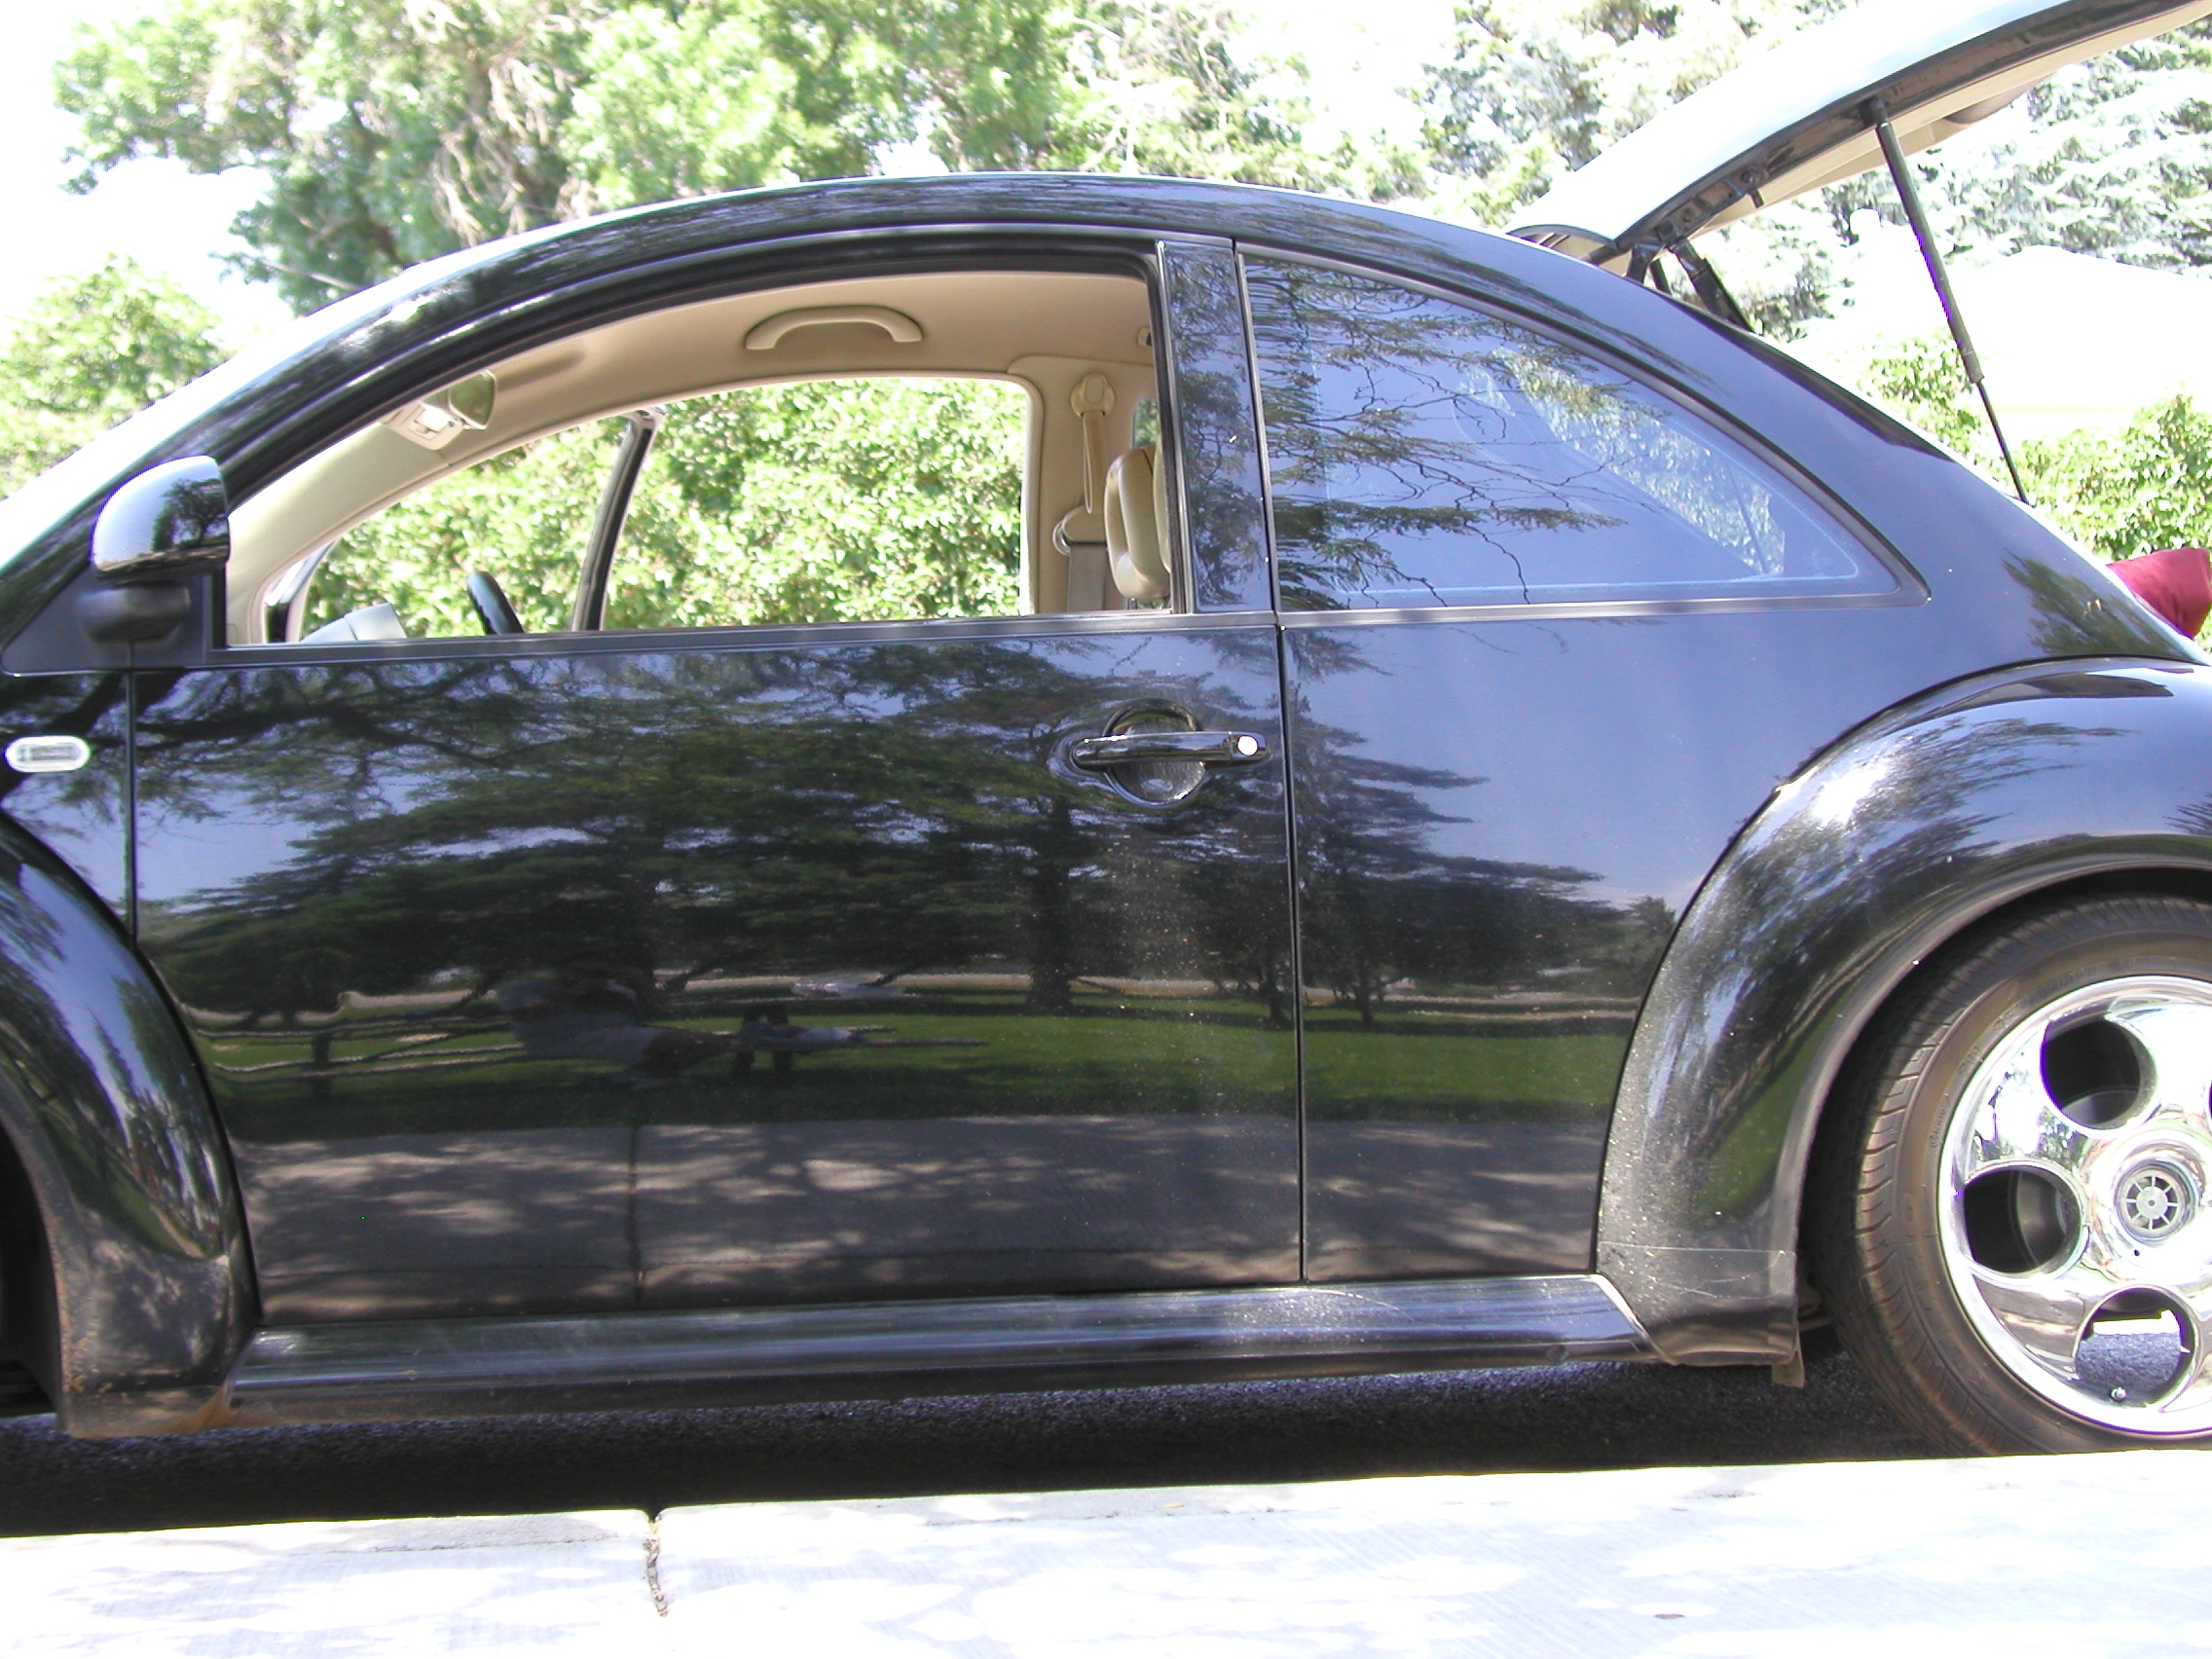
car, wheel, volkswagen, vehicle, rim, sedan, city car, land vehicle, volkswagen beetle, automobile make, automotive exterior, compact car, automotive design, subcompact car, volkswagen new beetle